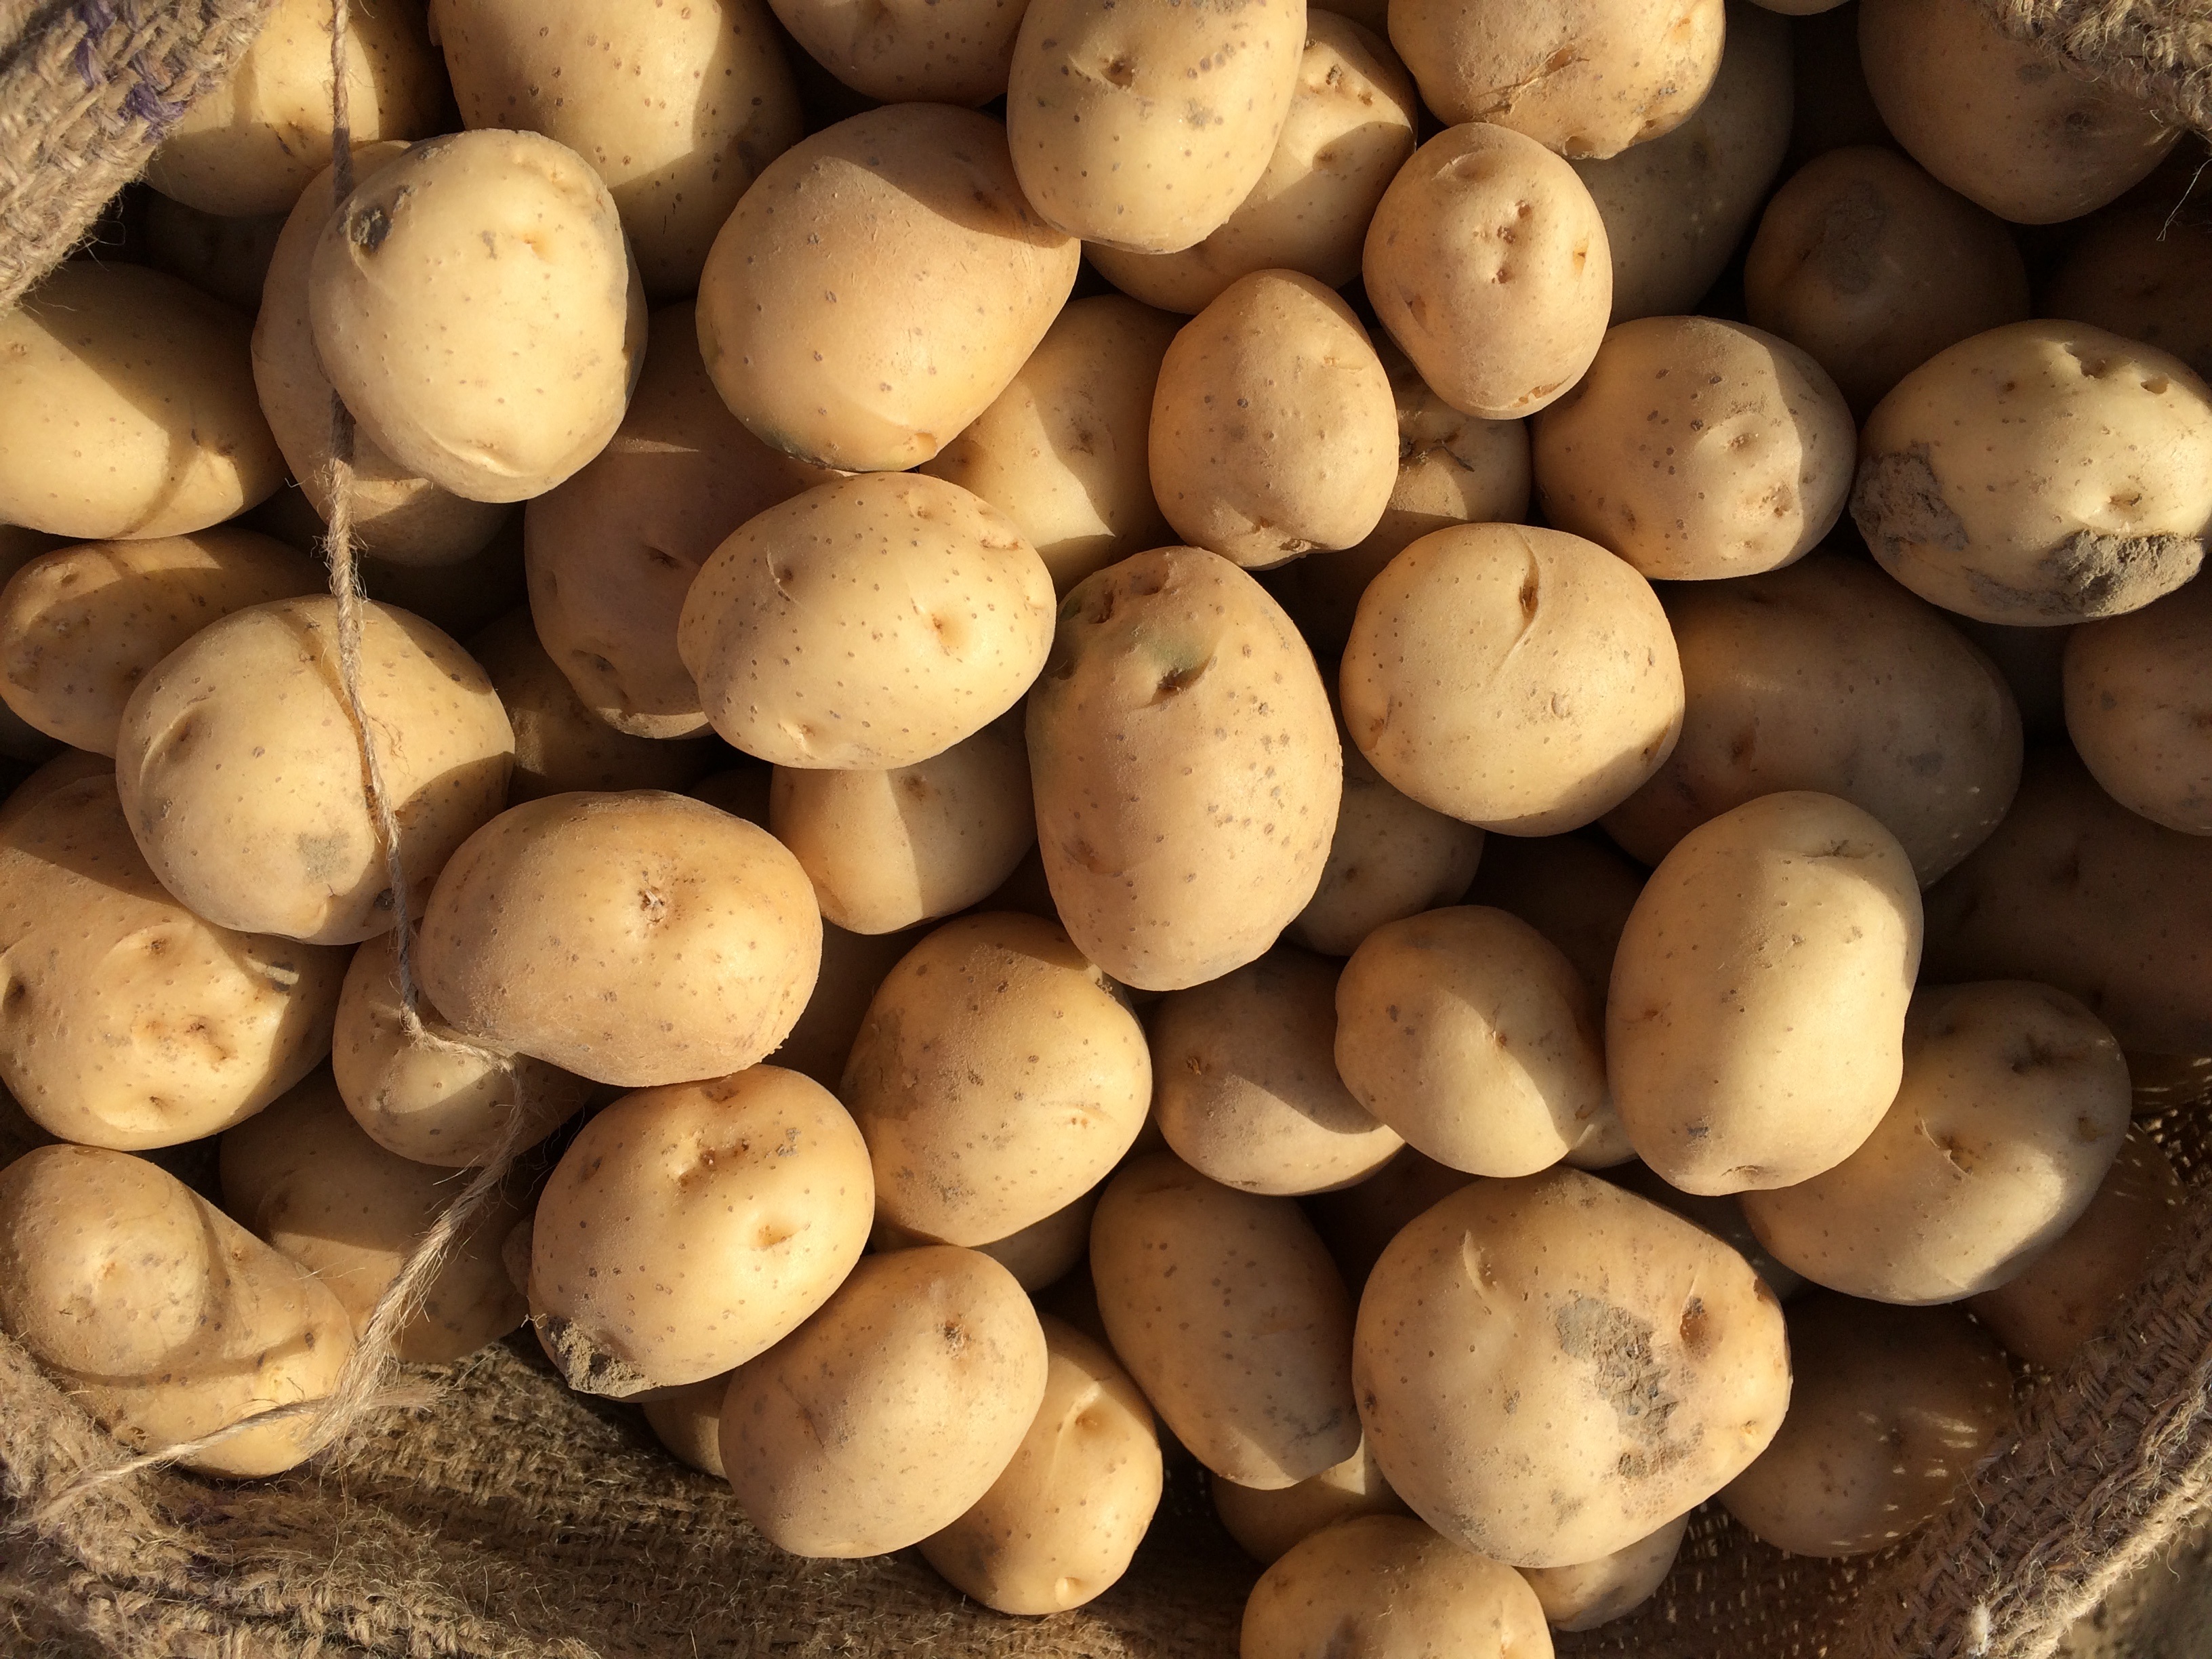
plant, food, produce, vegetable, fresh, potato, flowering plant, root vegetable, land plant, potato and tomato genus, langsat, fresh potato